Fort Douaumont

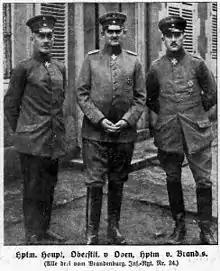

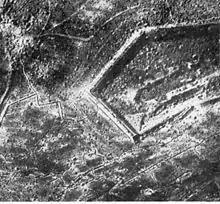

On 21 February 1916, the German 5th Army began an offensive which started the Battle of Verdun. Douaumont was the largest and highest fort on the two concentric rings of forts protecting the city and thus the keystone to the city defenses. The German offensive was already four days old and progressing rapidly from the north when, on 24 February, it came within reach of Fort Douaumont. Fort Douaumont was still only manned by a maintenance crew of only 56 troops and a few gunners. The highest-ranked soldier in the fort was an NCO named Chenot. On 25 February, elements of the German 24th Brandenburg Regiment ("6 Infanterie-Division, III Armeekorps") approached Fort Douaumont from the north, as a reconnaissance or raiding party. Most of the French garrison had already gone to the lower levels of the fort to escape the incessant German shelling with large-calibre guns. A battery of super-heavy 420 mm "M-Gerät" howitzers was intermittently pounding the fort, damaging the 75 mm gun turret.